Cristina Fernández de Kirchner

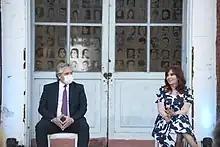
Vice President Cristina Fernández de Kirchner (right) alongside President Alberto Fernández (left) in 2021

Mauricio Macri, mayor of Buenos Aires, was elected president in the 2015 presidential election, defeating the Kirchnerist candidate Daniel Scioli in a ballotage. During the transition period, Macri reported that Fernández de Kirchner was creating obstacles and problems in an attempt to undermine his government. She changed the 2016 budget, increasing spending in several areas (even the broadcasting of soccer matches), despite the huge fiscal deficit. A number of Kirchnerist officials refused to resign their offices to allow Macri to appoint his own people. Even the handover ceremony became controversial, as she refused to attend it. It was the first time since the end of military rule in 1983 that the outgoing president did not hand over power to the incoming one.